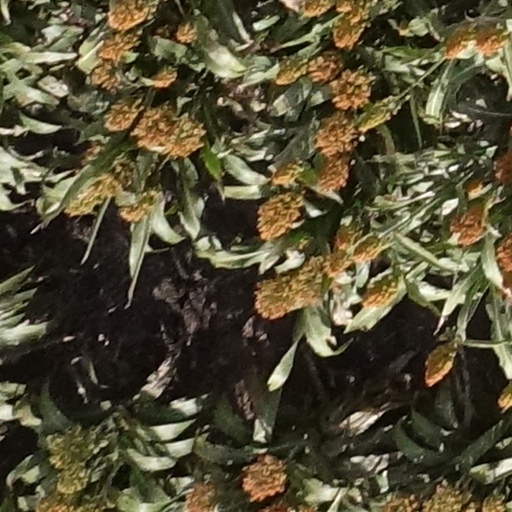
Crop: sorghum